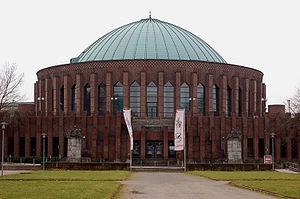
Varvara Ivanova est une harpiste virtuose russe, récipiendaire de grands prix dans de nombreux concours internationaux de harpe.
Wilhelm Kreis, né le 17 mars 1873 à Eltville et mort le 13 août 1955 à Bad Honnef, est un architecte et professeur d'architecture allemand, qui travailla notamment sous l'Empire allemand, la République de Weimar, le Troisième Reich et les débuts de la République fédérale d'Allemagne.
Le Salon de la santé, de la protection sociale et de l'éducation physique de Düsseldorf, en allemand dénommé « GeSoLei », acrosylbe de Gesundheitspflege, soziale Fürsorge und Leibesübungen, s’est déroulé entre le 8 mai et le 15 octobre 1926. Il a accueilli 7,5 millions de visiteurs et fut, avec 400 000 m² de surface d'exposition, le plus grand salon d'exposition de la République de Weimar. Ses objectifs politiques et sociaux étaient la formation de nouveaux hommes actifs.